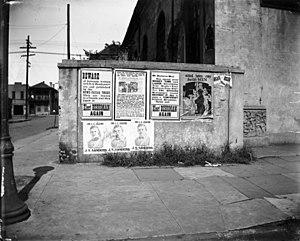
L’affichage est une technique de communication en extérieur qui consiste à installer et parfois gérer dans un espace public du mobilier urbain destiné à recevoir un support de nature promotionnelle.